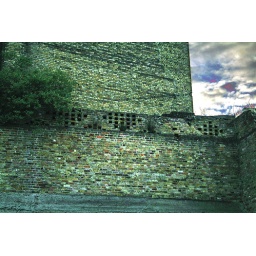
Wall in Sir John Hawkins car park in Chatham which seems to have a matrix of pigeon holes.